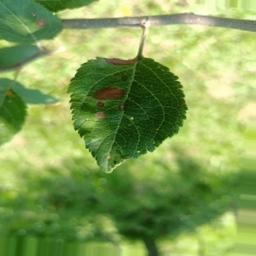
Label: Alternaria